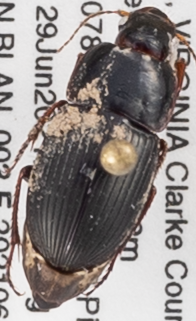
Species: Anisodactylus dulcicollis
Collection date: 2021-06-29
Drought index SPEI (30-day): -0.03
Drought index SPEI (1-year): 0.54
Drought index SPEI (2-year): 0.39